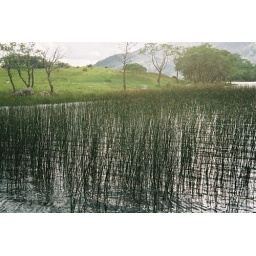
tiger in the grass